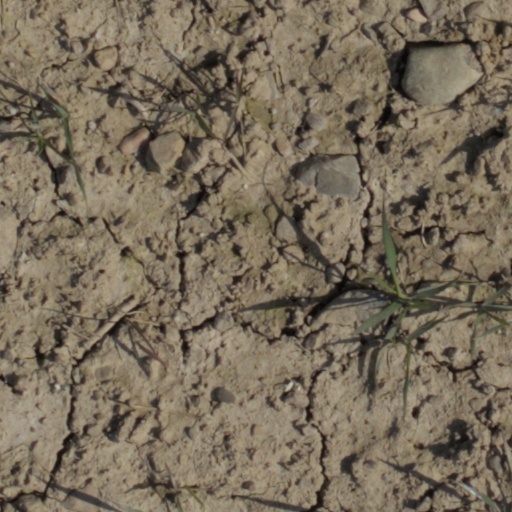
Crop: wheat